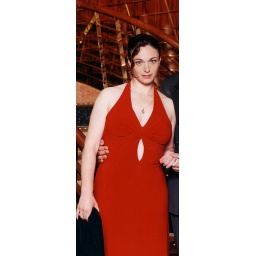
Devil in the red dress